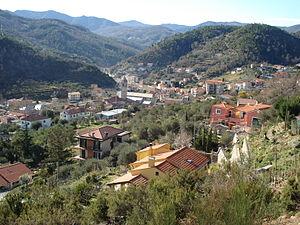
Quiliano est une commune italienne d'environ 7 300 habitants située dans la province de Savone, dans la région Ligurie, dans le nord-ouest de l'Italie.